Horace Bowen

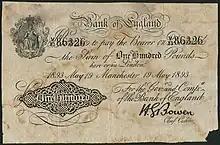
A Horace Bowen signed Bank of England 1893 £100 banknote.

Horace George Bowen (1841 – 6 May 1902) was the Chief Cashier of the Bank of England from 1893 to 1902.